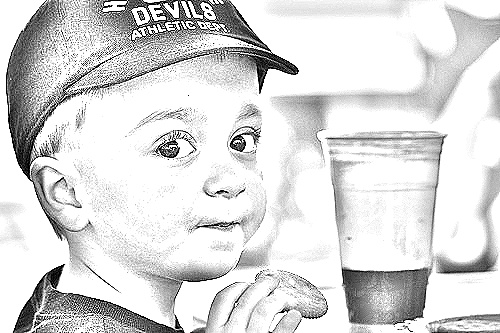
Portrait style: Sketch Portrait